Carlos Dunlap

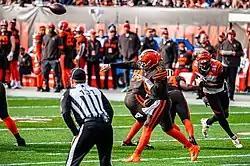
Dunlap (right) playing against the Cleveland Browns in 2019.

Dunlap accepted an athletic scholarship to attend the University of Florida in Gainesville, Florida, where he played for coach Urban Meyer's Gators teams from 2007 to 2009.